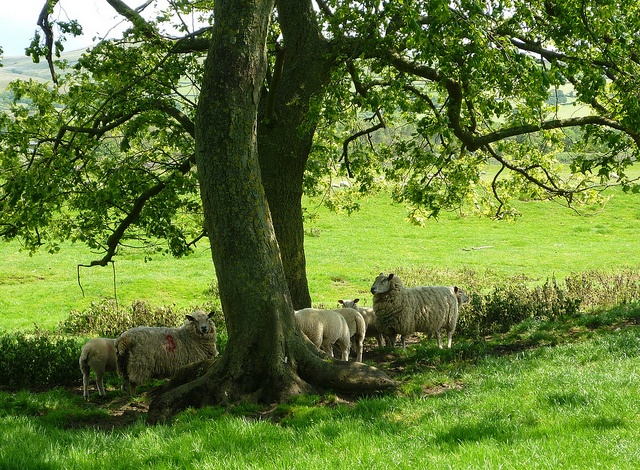
A group of sheep gathers under a tree in a grassy field.
Four sheep in a field under a large tree.
Sheep grazing under a tree in a grassy meadow.
Several sheep are standing in the shade of a tree.
This is an image of sheep in the shade of a tree.